Angel (1982 Greek film)

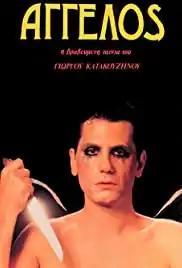
Theatrical poster for "Angel"

Angel (translit. Angelos) is a 1982 Greek drama film directed by Giorgos Katakouzinos. The film was selected as the Greek entry for the Best Foreign Language Film at the 55th Academy Awards, but was not accepted as a nominee.